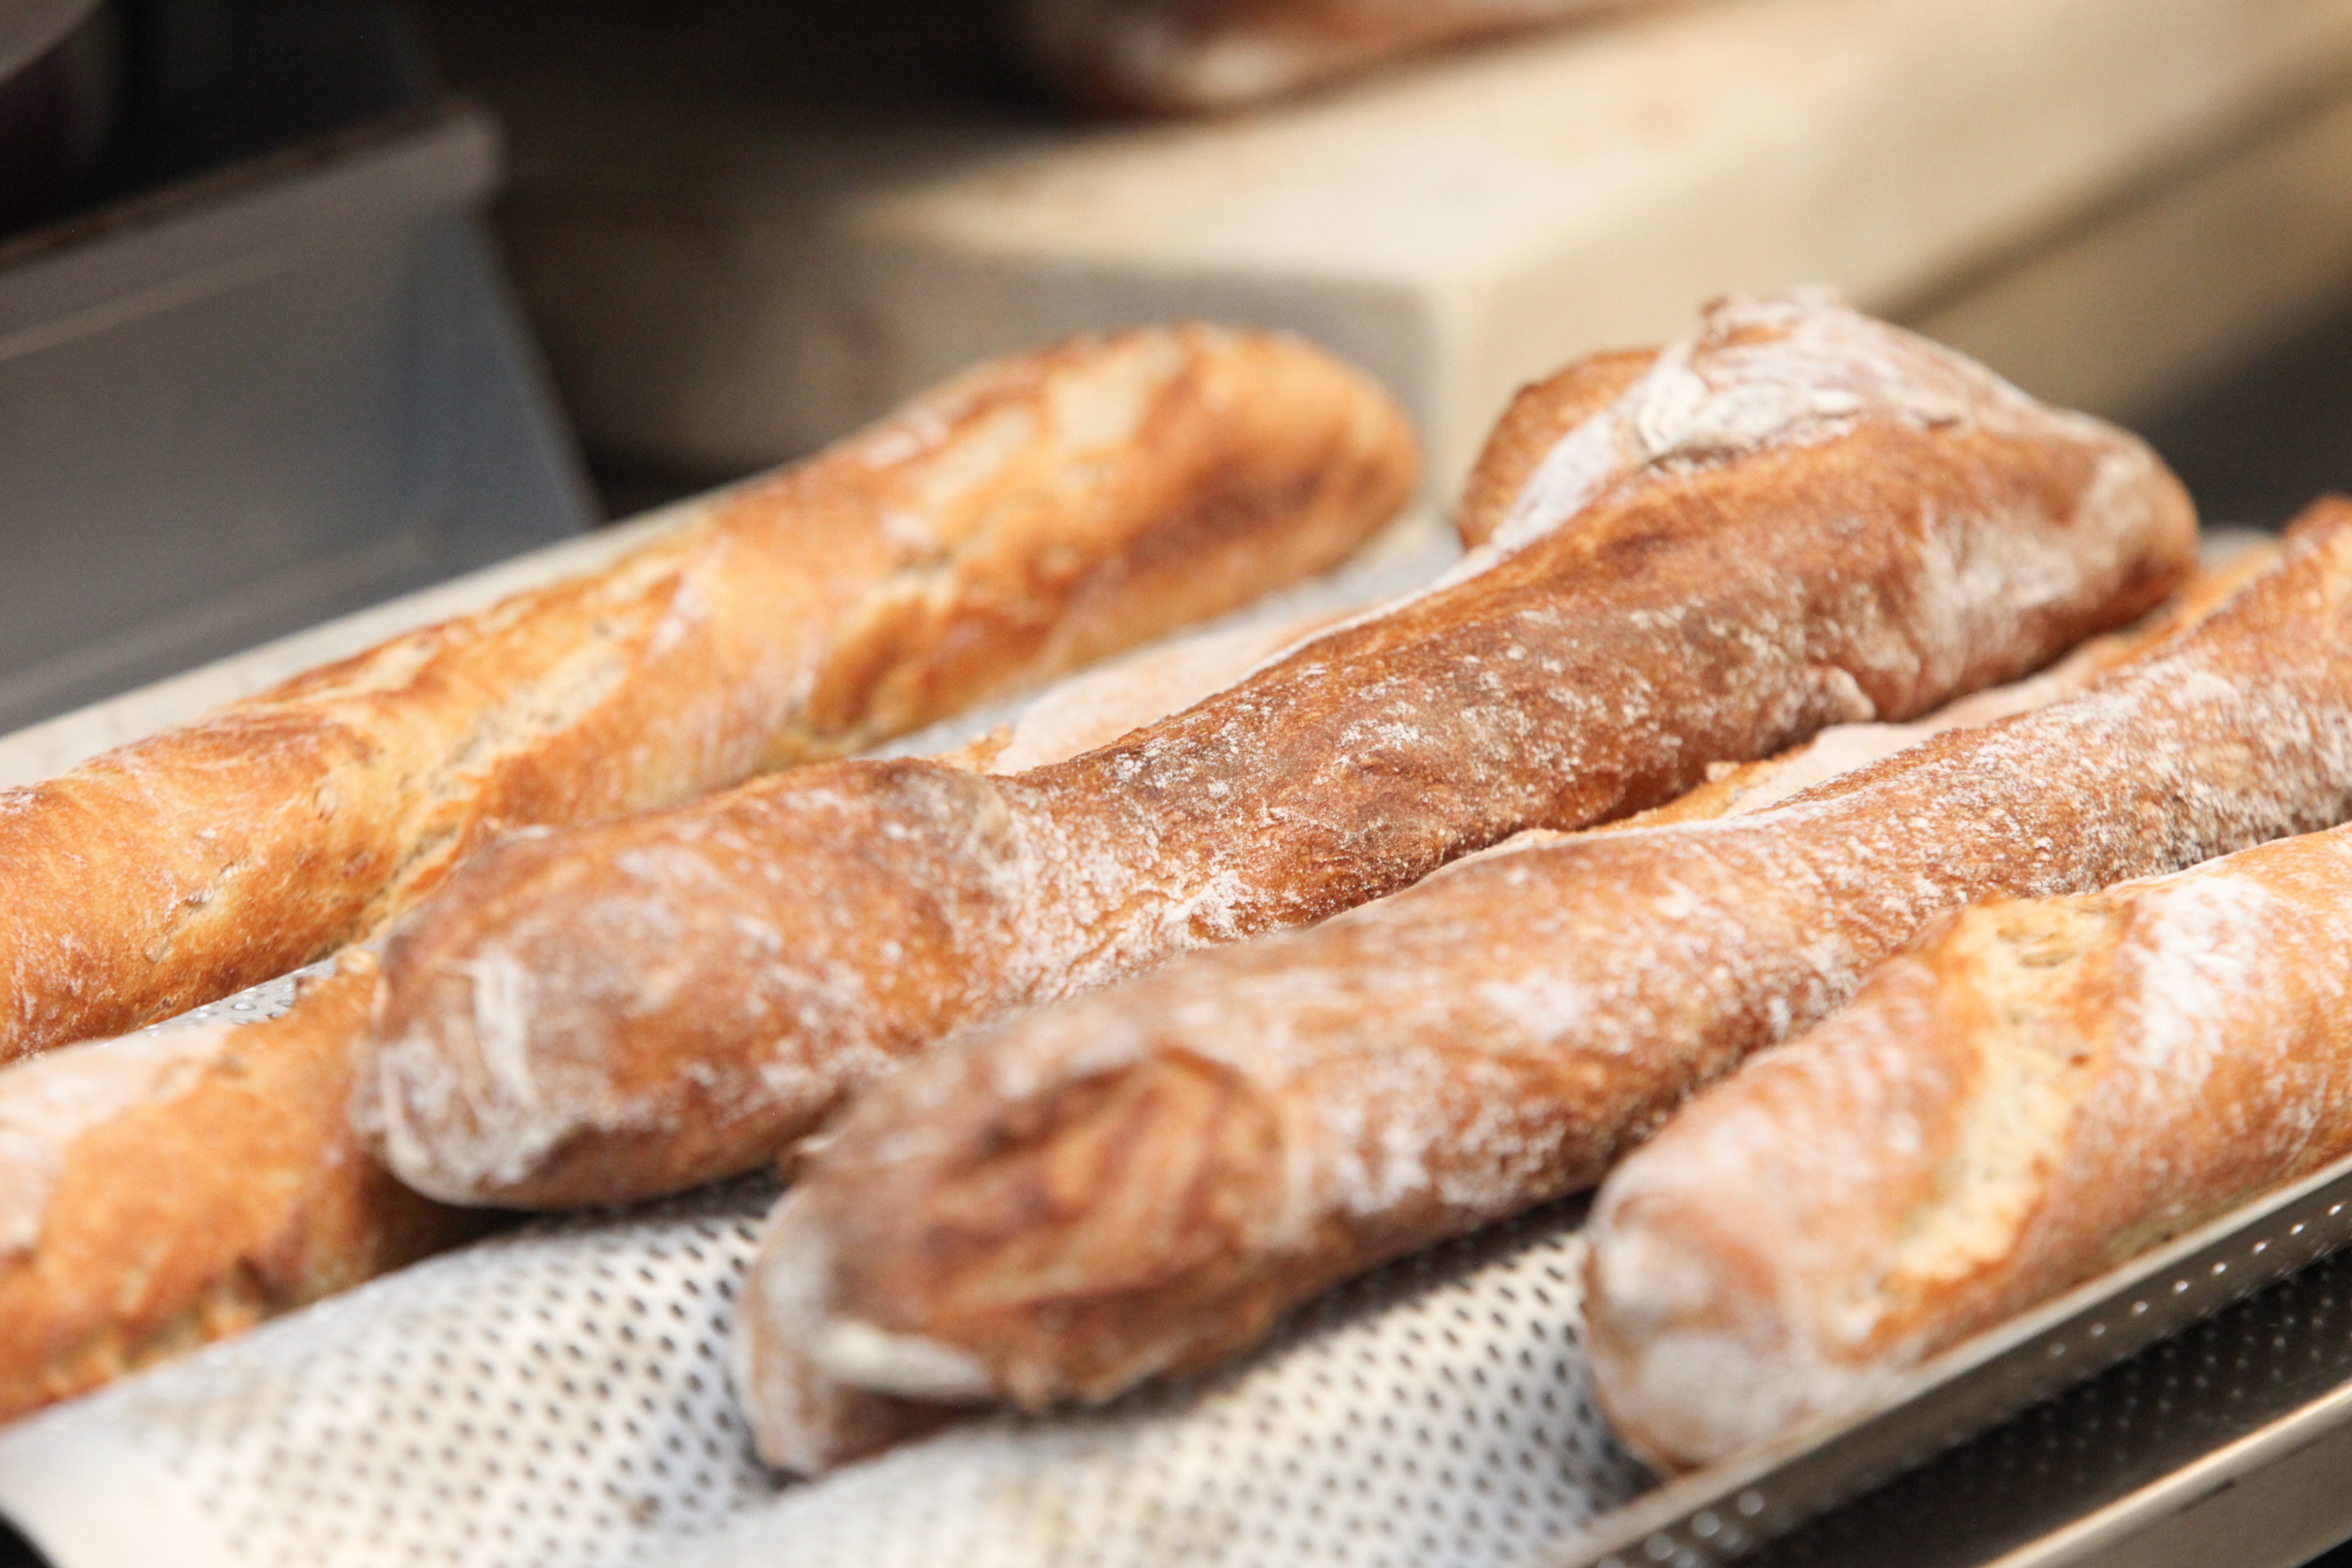
food, cuisine, dish, ingredient, baguette, baked goods, Cheese roll, bread, bakery, finger food, Ngo hiang, pastry, produce, dessert, baking, snack